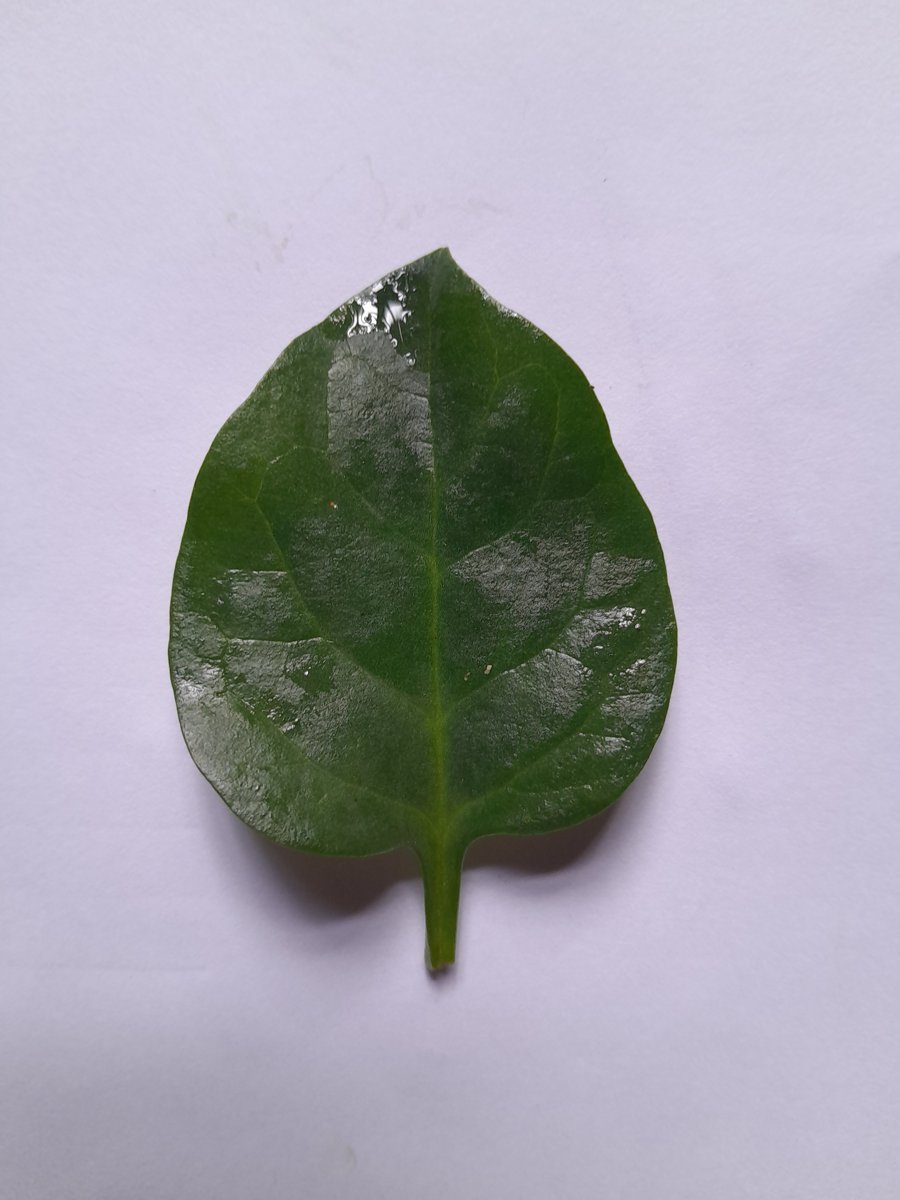
Label: Healthy-Leaf